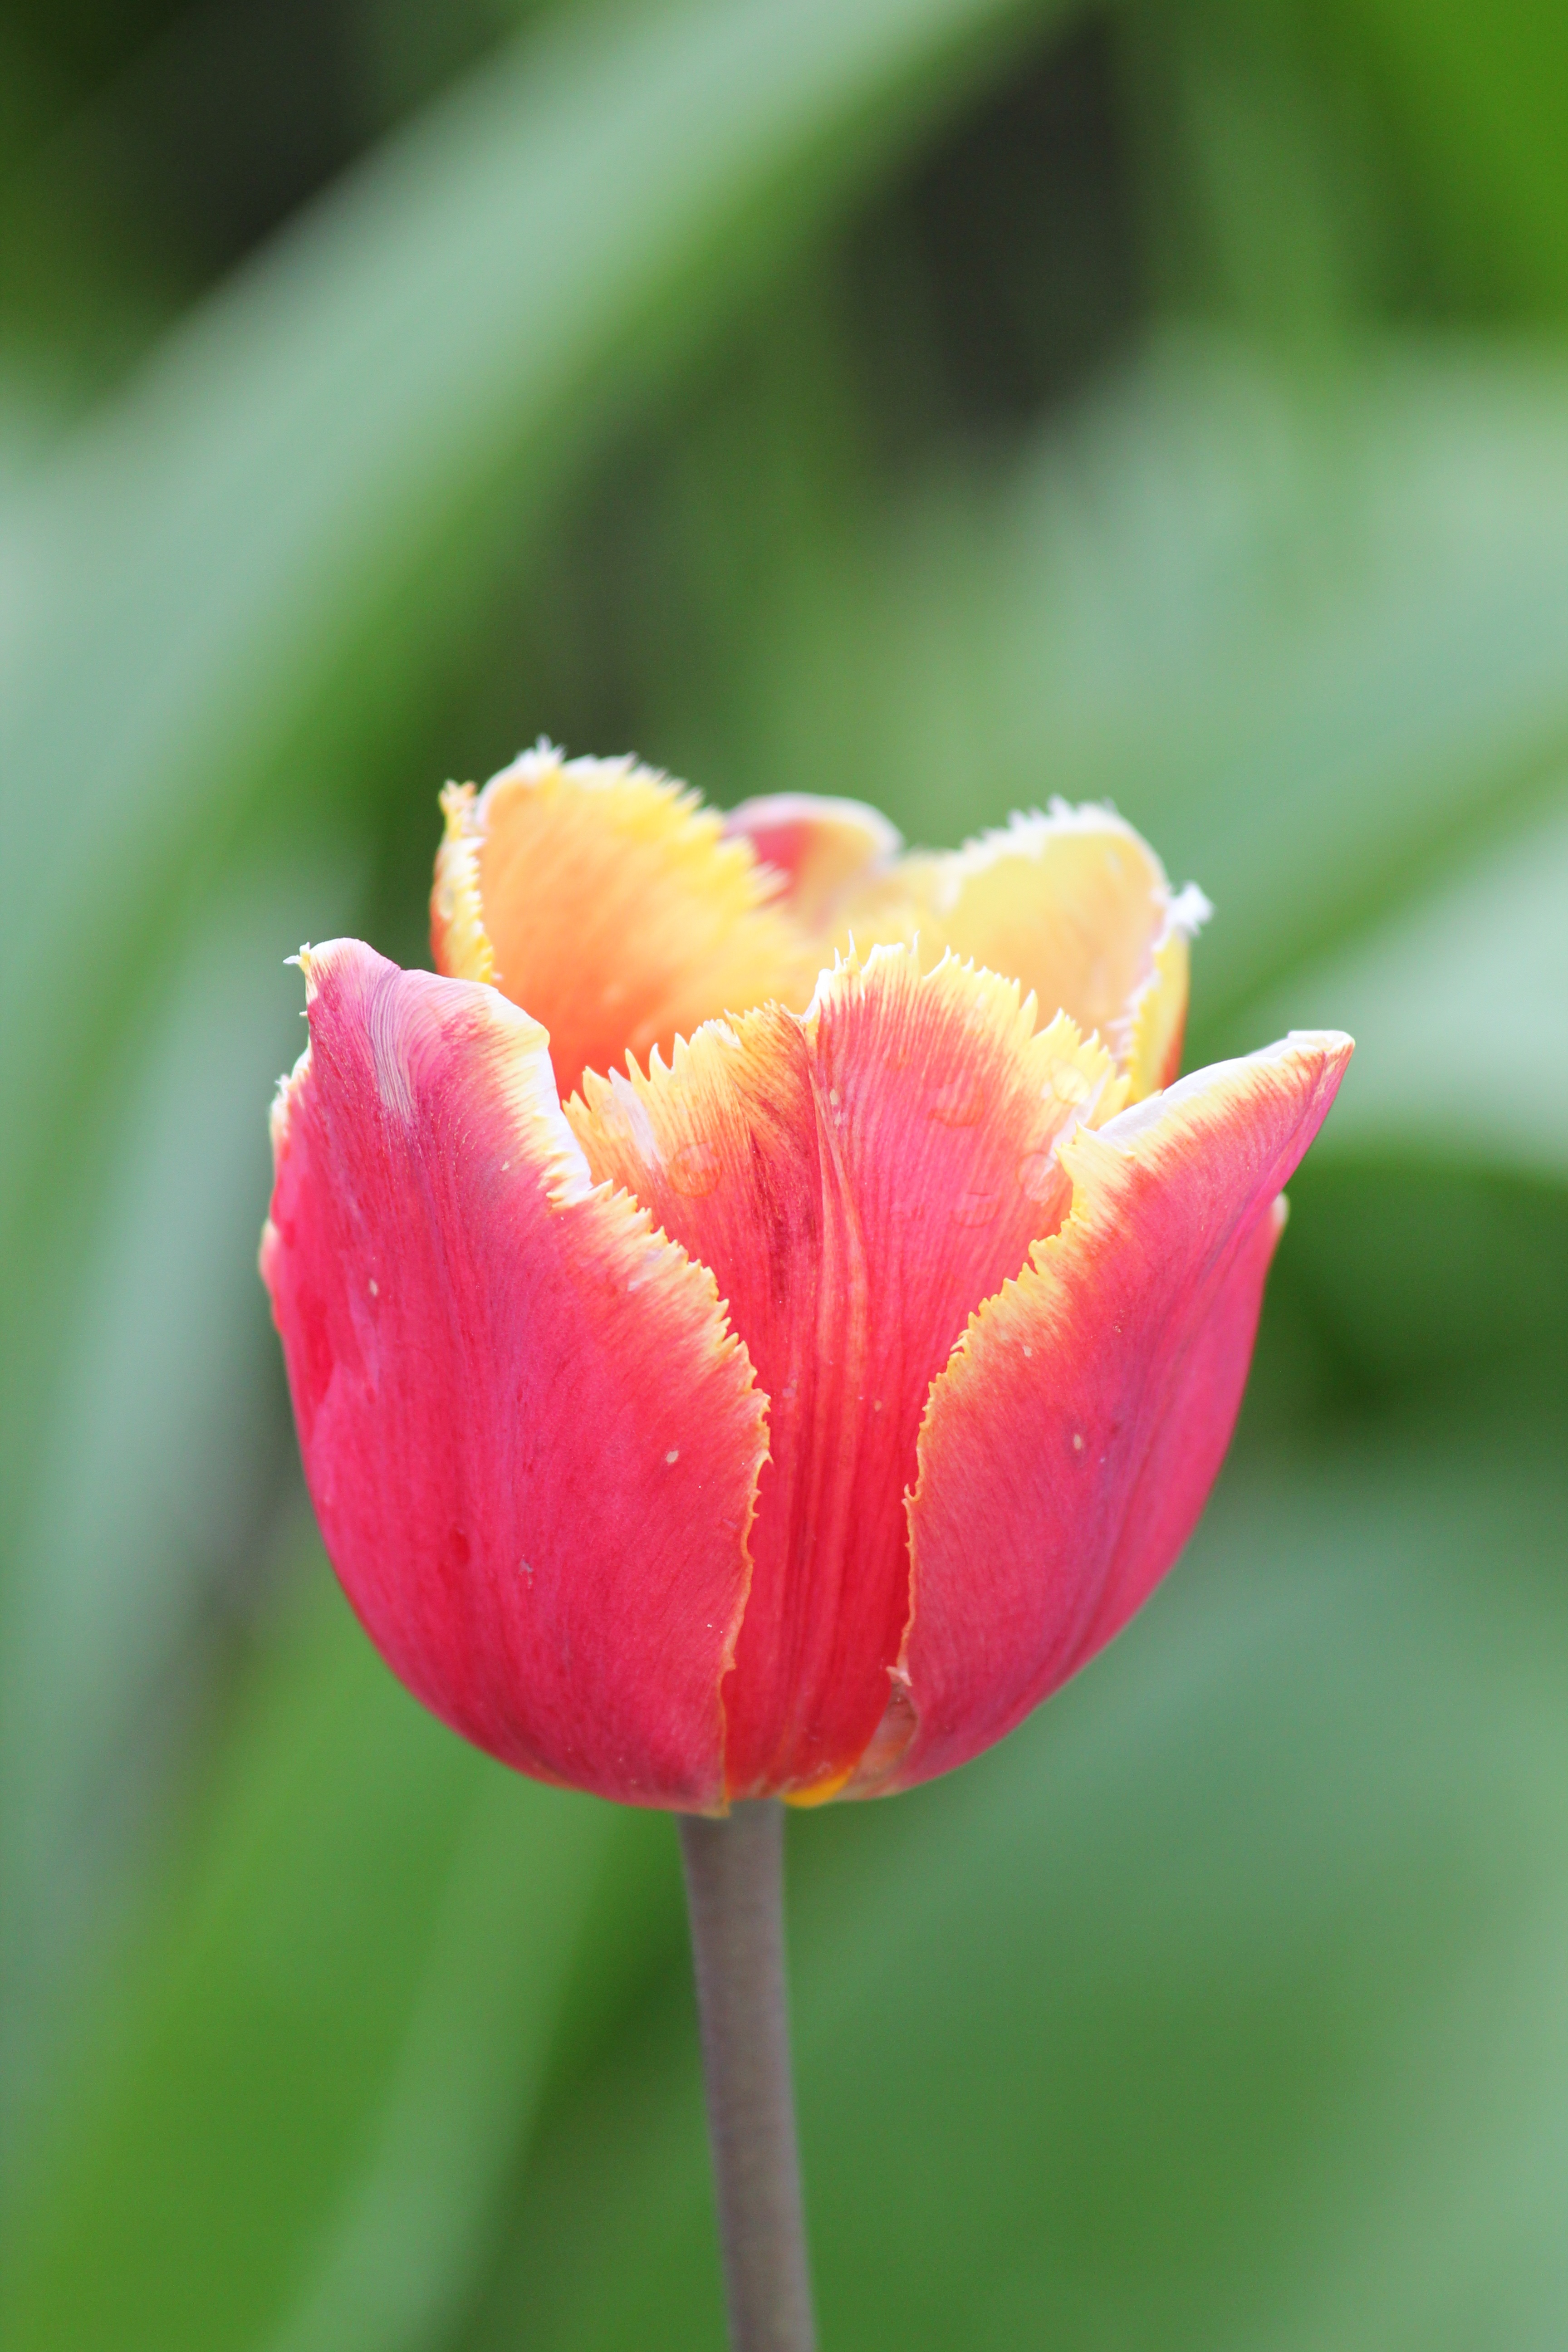
blossom, plant, flower, petal, tulip, botany, yellow, flora, close up, coloring, bud, macro photography, flowering plant, lily family, plant stem, land plant